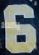
Number: 6